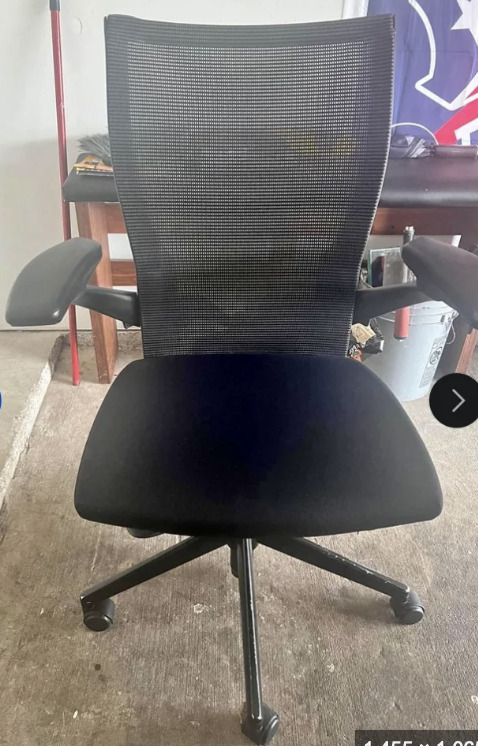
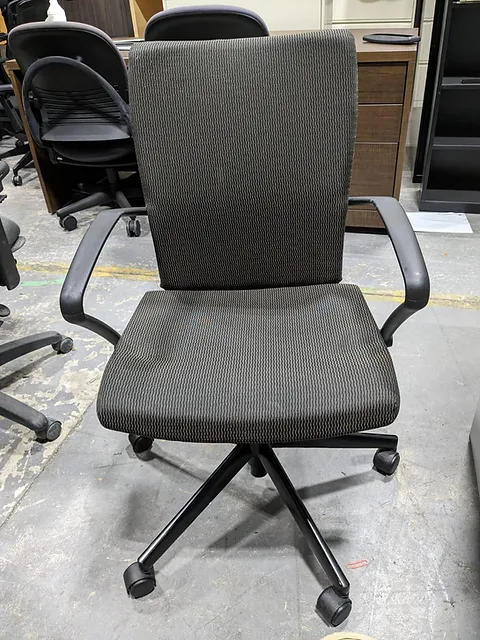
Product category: items_chair
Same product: yes